Question: What is sitting on top of the laptop keyboard?
Tambaya: Me yake kan madannun kwamfutar tafi da gidan?
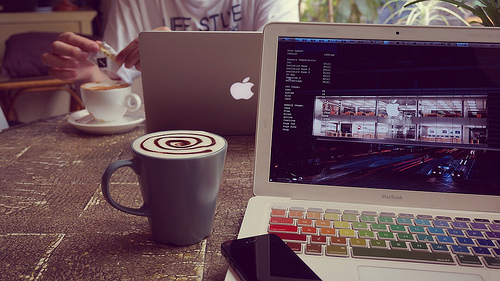
Answer: A cell phone.
Amsa: Wayar hannu.